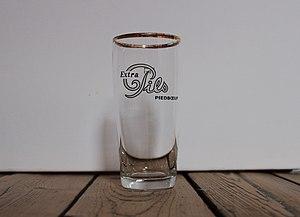
Verre à bière Extra Pils Piedboeuf
Piedbœuf est une marque de bière appartenant au groupe Anheuser-Busch InBev, brassée à la brasserie Jupiler à Jupille-sur-Meuse.